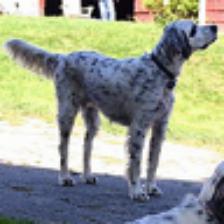
Label: NonHuman